Vincent van der Vinne

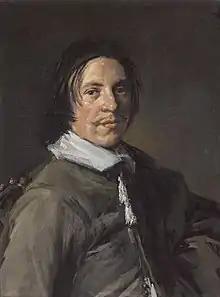

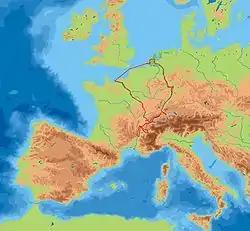
Vincent van der Vinne's Grand Tour through Europe shown in red.

Vincent Laurensz van der Vinne (1628–1702) was a Dutch Mennonite painter, linen-weaver, and writer.